Knives of the Avenger

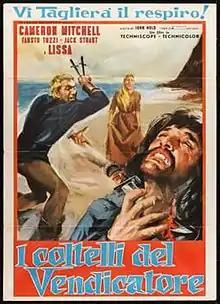

Knives of the Avenger is 1966 Italian film directed by Mario Bava. Bava entered production when it was already falling apart and re-wrote and shot the film in six days. It was credited to fictitious director John Hold.